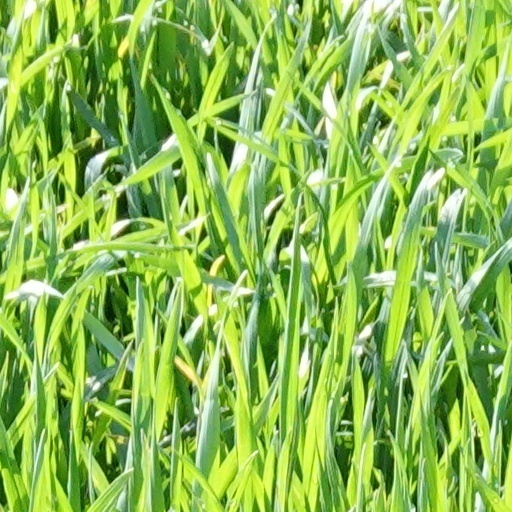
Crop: wheat